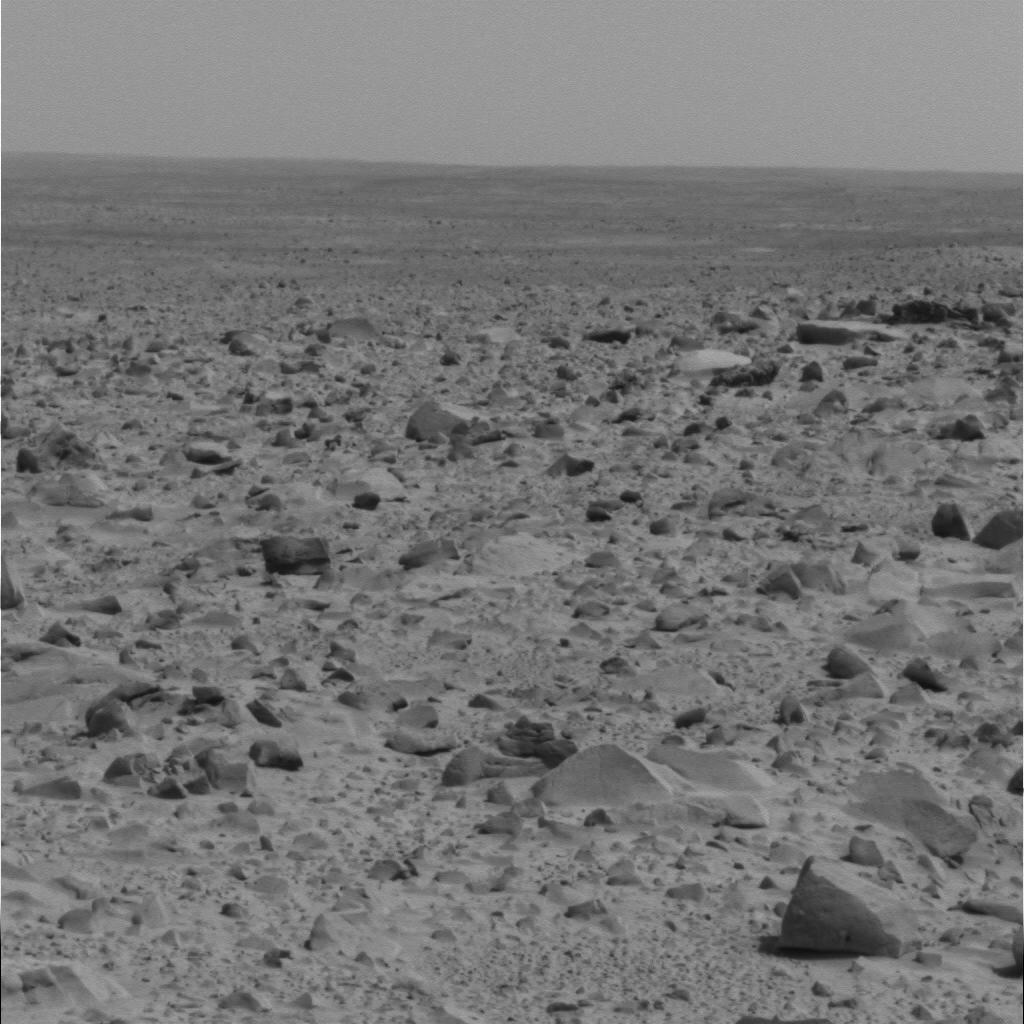
Surface features visible: Rock Outcrops, Float Rocks, Clasts, Soil, Distant Vista, Sky